German Brazilians

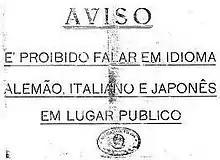
"Warning: It is forbidden to speak in the German, Italian and Japanese language in a public place."

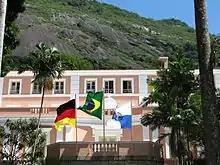
German School in Rio de Janeiro.

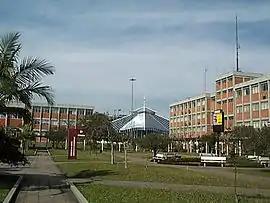
The Universidade Luterana do Brasil (Lutheran University of Brazil, also known as Ulbra) in Canoas.

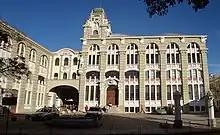
Brahma's Old Building in Porto Alegre.

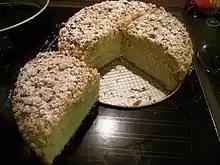
Kuchen, a common German dessert in southern Brazil called "cuca."

These problems were aggravated with the rise of Nazism in Germany. The Nazi Party soon took to the task of organizing abroad, wherever significant populations of German origin were present. In Brazil, the results were not as the party expected.